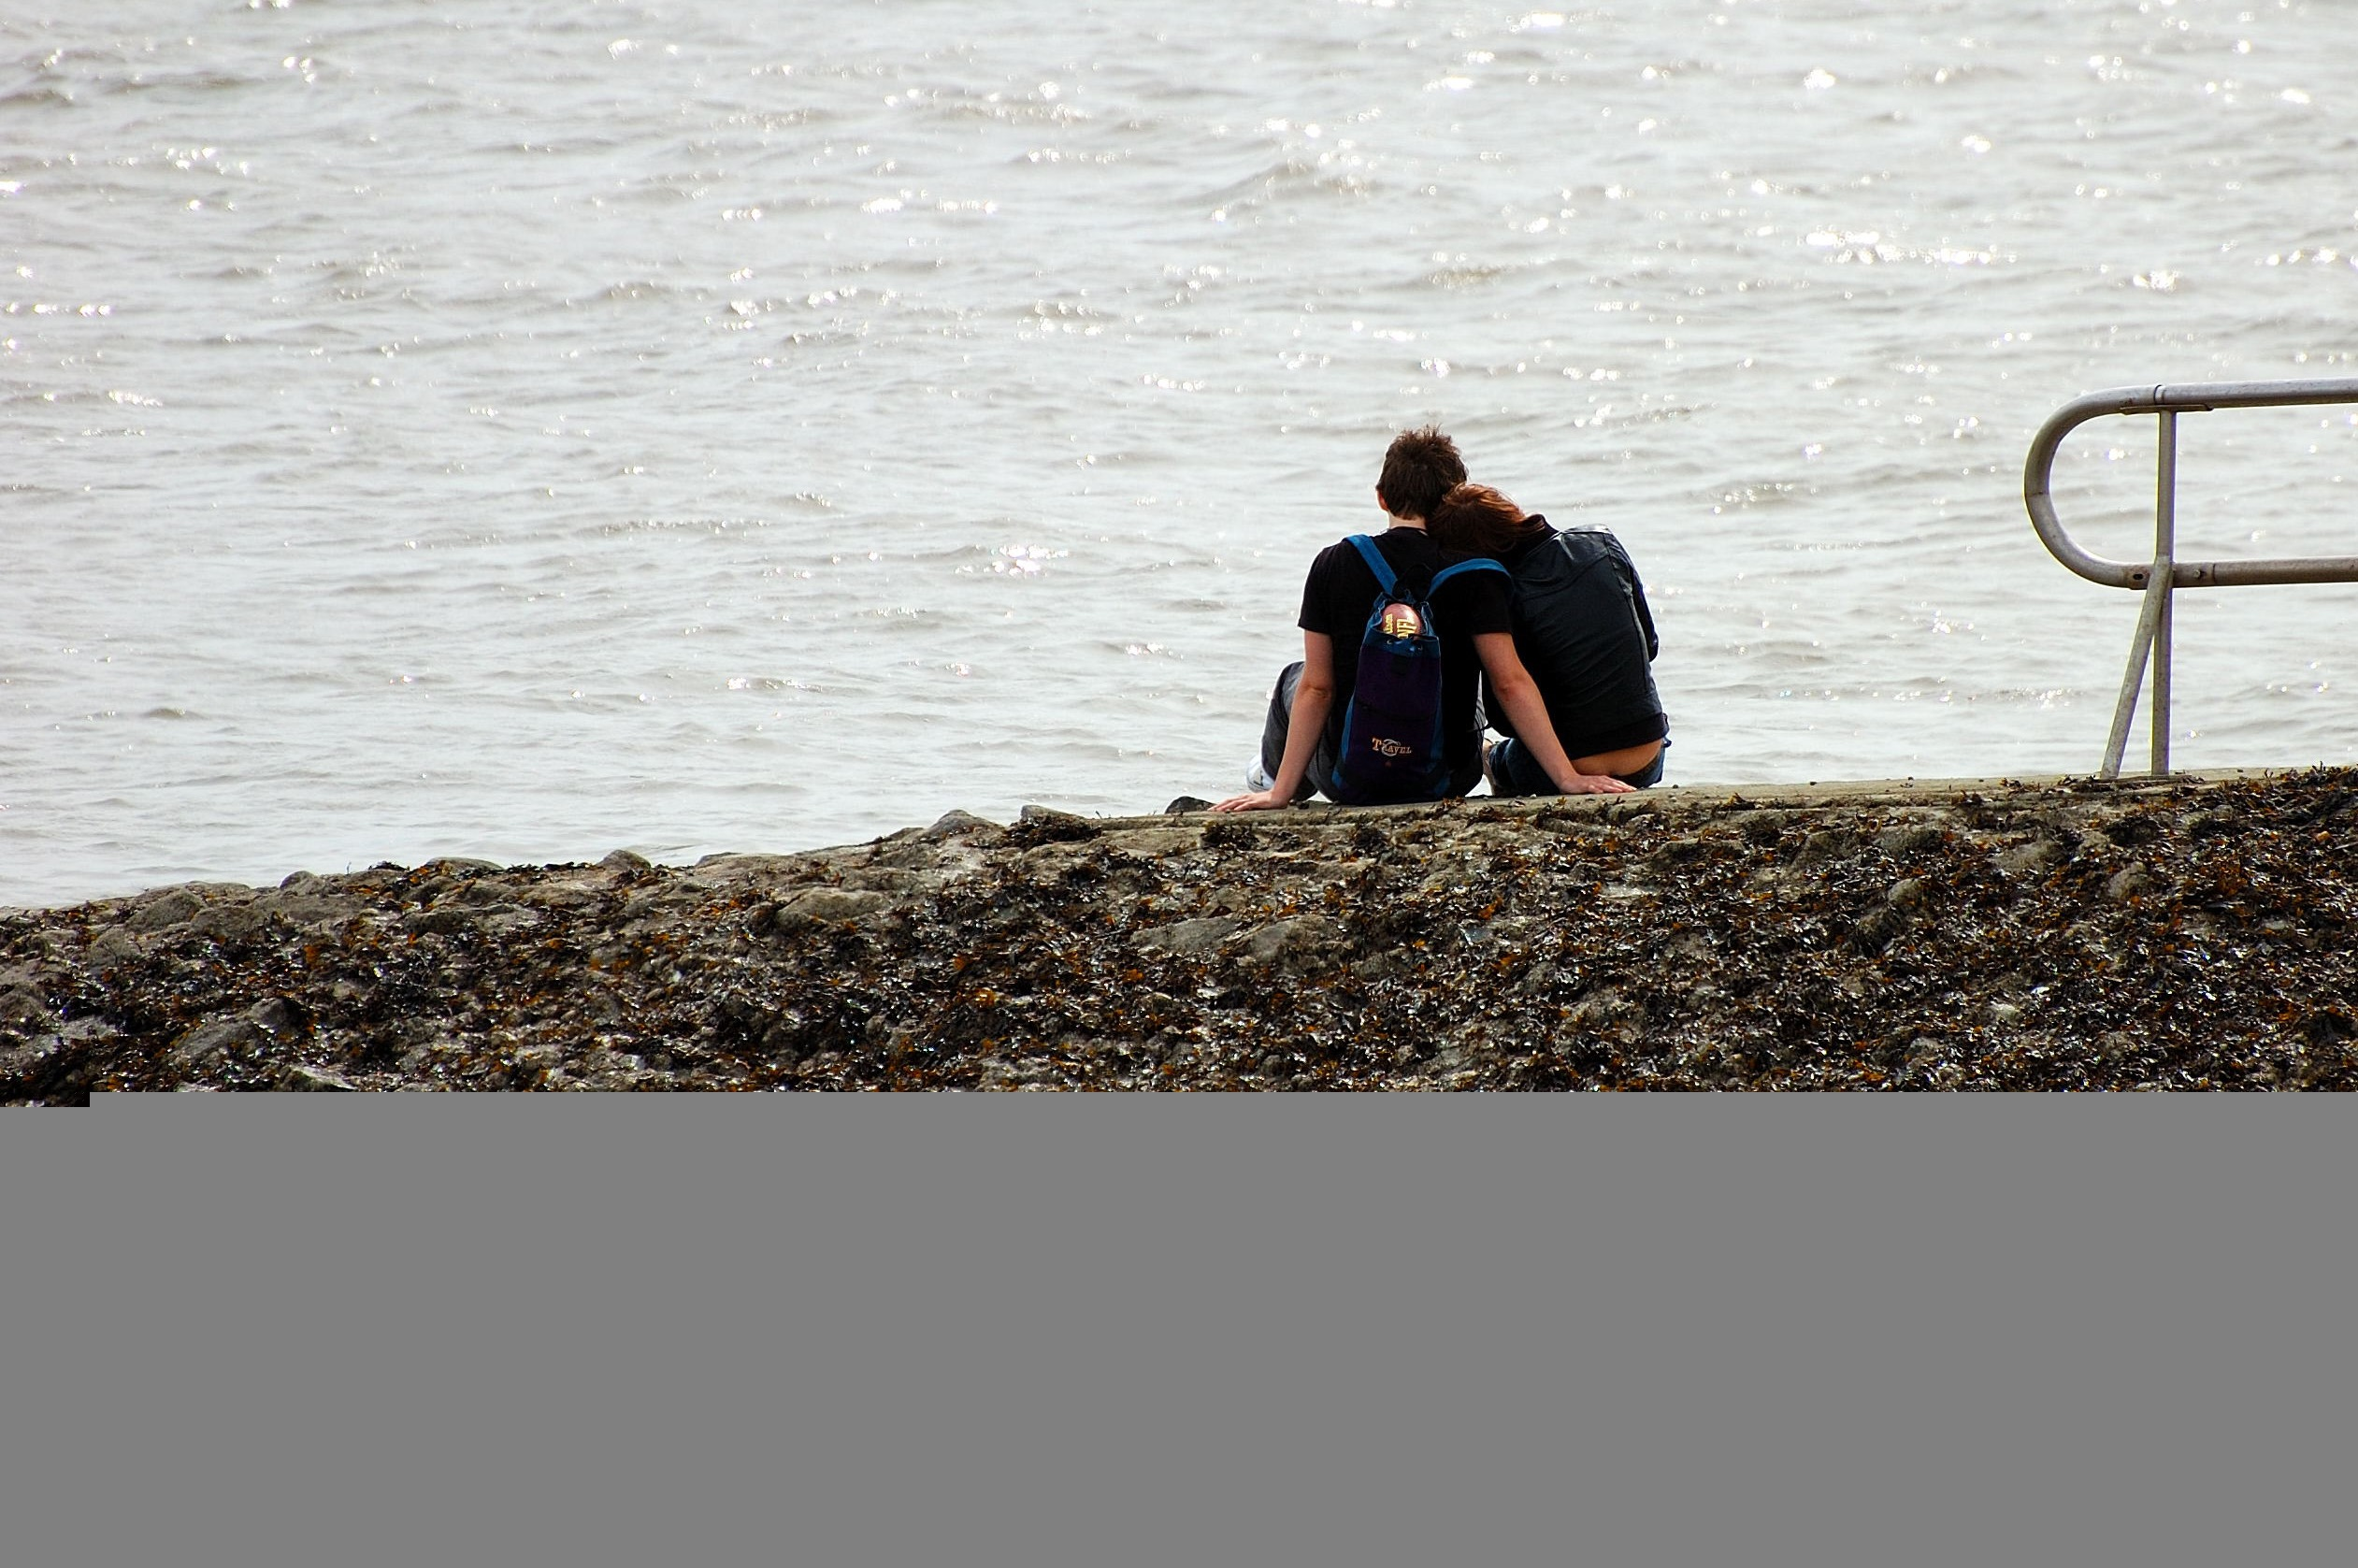
beach, sea, water, wave, couple, romantic, human, photograph, image, north sea, personal